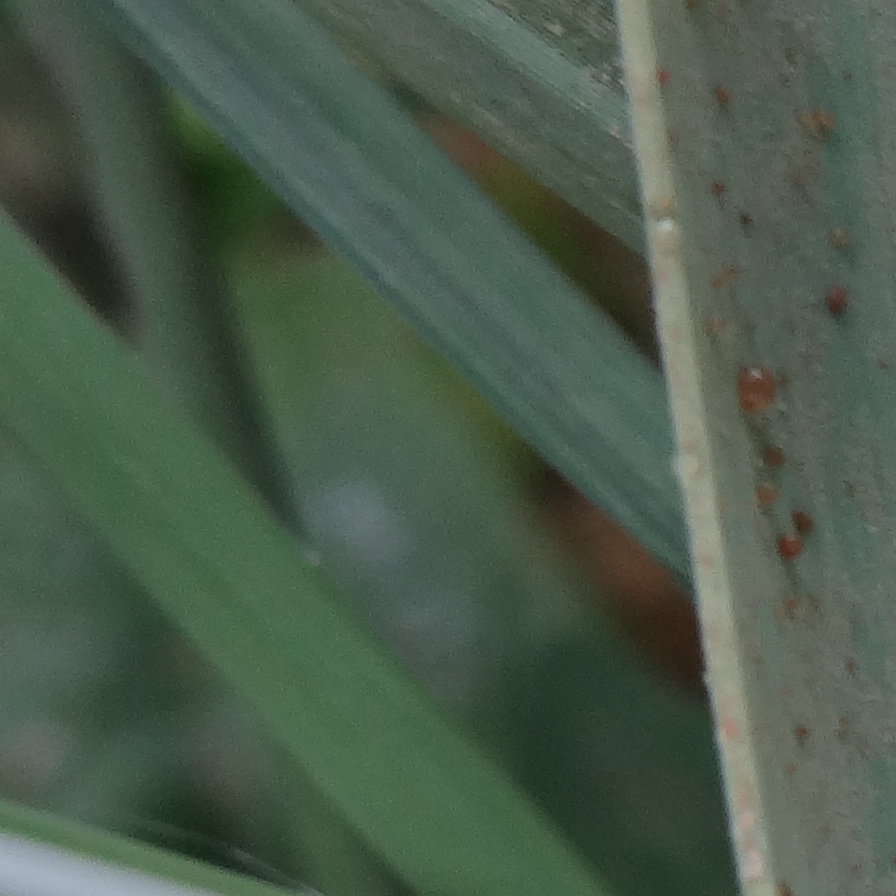
Label: Honey